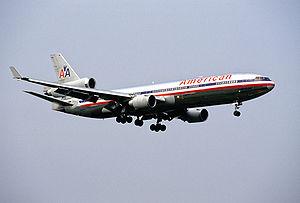
American Airlines est une compagnie aérienne américaine. Elle exploite des vols intérieurs et internationaux depuis ses nombreux hubs basés aux États-Unis. En 2018, c'est la plus grande compagnie aérienne au monde. Elle dessert, avec sa filiale régionale American Eagle plus de 350 destinations dans plus de 50 pays et territoires avec plus de 6700 vols quotidiens. Elle est contrôlée par AMR Corporation dont le siège social se trouve à Fort Worth, aux États-Unis dans l'état du Texas. En 2019, elle est au 68e rang du Fortune 500. American Airlines est membre fondateur de l'alliance Oneworld. En 2013, celle-ci a fusionné avec la compagnie US Airways afin de former la plus grande compagnie aérienne au monde.